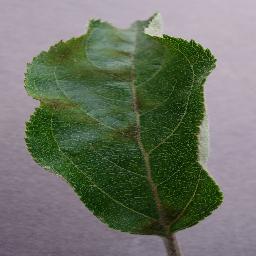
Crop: apple
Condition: scab